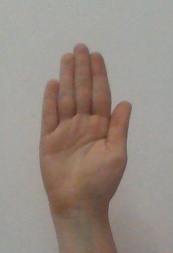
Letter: seen